Brasilodon

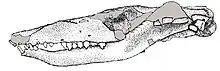
Skull of UFRGS-PV-0929-T, originally attributed to "Brasilitherium"

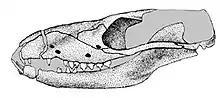
Skull of UFRGS-PV-1030-T, originally attributed to "Minicynodon"

Different specimens of "Brasilodon" had widely varying skull lengths, ranging from , owing mainly to differences in age. The skull had a low, elongated shape when seen from the side. The top of the braincase was fairly wide, with a short and low parietal crest. "Brasilodon" lacked prefrontal and postorbital bones, which were found in more basal probainognathians like "Prozostrodon". There was no postorbital bar behind the eye socket. The zygomatic arch (cheek bone) was quite low and slender.